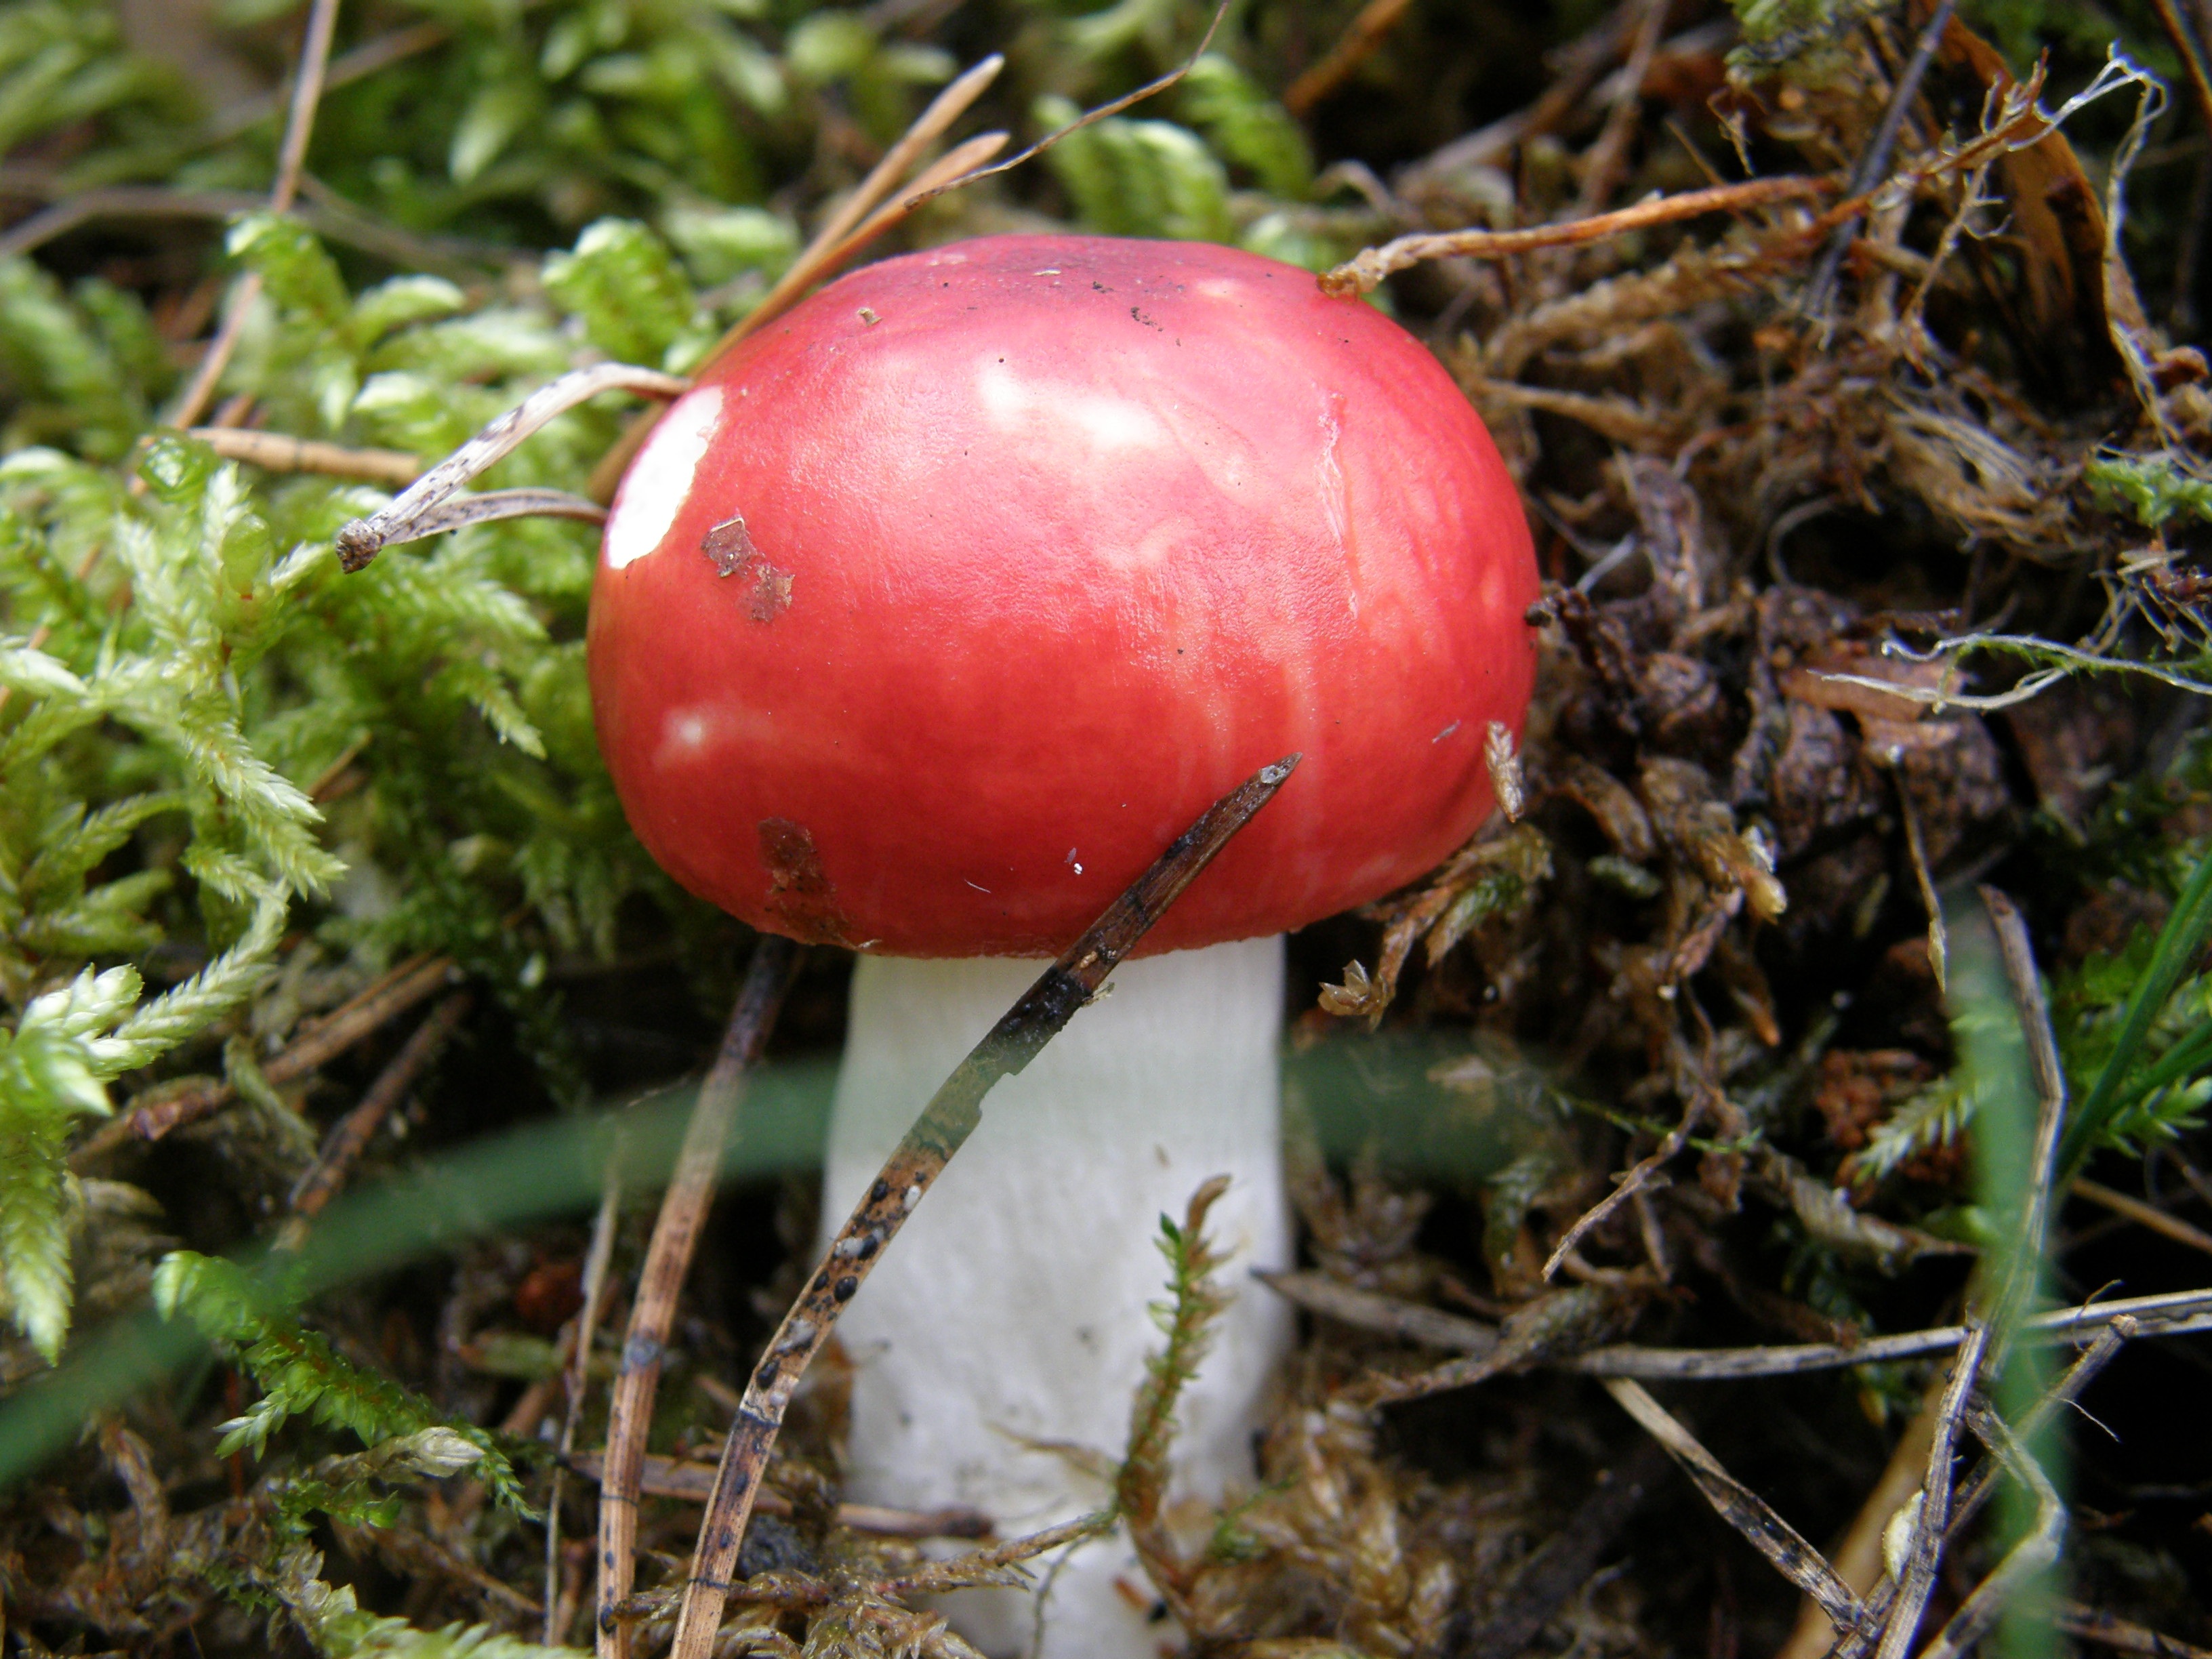
nature, forest, plant, flower, food, red, produce, autumn, soil, botany, mushroom, flora, forest floor, fungus, fly agaric, woodland, agaric, bolete, macro photography, penny bun